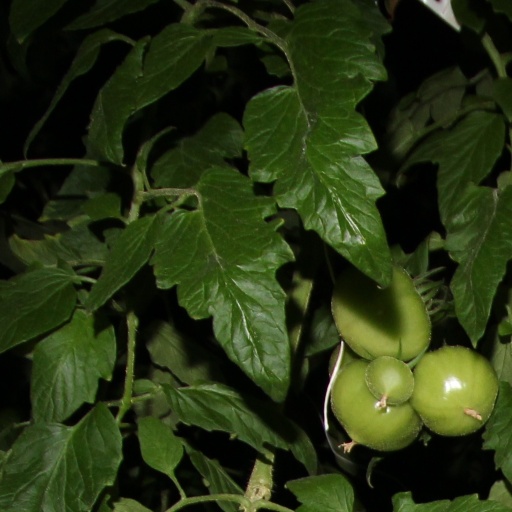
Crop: tomato